Chua's circuit

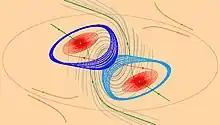
Two hidden chaotic attractors and one hidden periodic attractor coexist with two trivial attractors in Chua circuit (from the IJBC cover).

The classical implementation of Chua circuit is switched on at the zero initial data, thus a conjecture was that the chaotic behavior is possible only in the case of unstable zero equilibrium. In this case a chaotic attractor in mathematical model can be obtained numerically, with relative ease, by standard computational procedure where after transient process a trajectory, started from a point of unstable manifold in a small neighborhood of unstable zero equilibrium, reaches and computes a self-excited attractor. To date, a large number of various types of self-excited chaotic attractors in Chua's system have been discovered. However, in 2009, N. Kuznetsov discovered hidden Chua's attractors